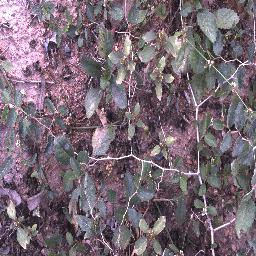
Label: chinee_apple